Cephalopod

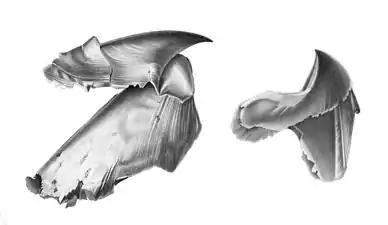
The two-part beak of the giant squid, "Architeuthis" sp.

All living cephalopods have a two-part beak; most have a radula, although it is reduced in most octopus and absent altogether in "Spirula". They feed by capturing prey with their tentacles, drawing it into their mouth and taking bites from it. They have a mixture of toxic digestive juices, some of which are manufactured by symbiotic algae, which they eject from their salivary glands onto their captured prey held in their mouths. These juices separate the flesh of their prey from the bone or shell. The salivary gland has a small tooth at its end which can be poked into an organism to digest it from within.